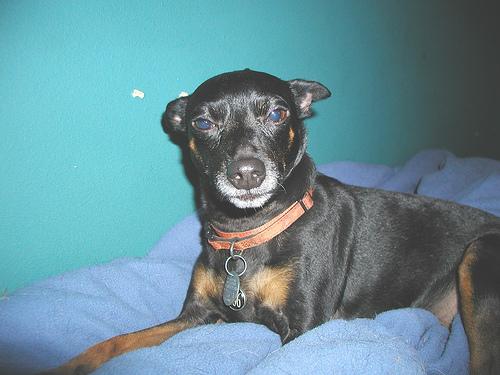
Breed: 561-n000127-miniature_pinscher